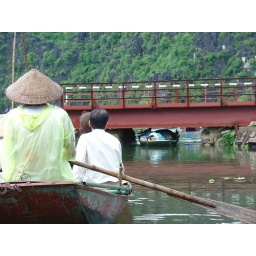
This is how we had to duck under the bridges because of the flooding on the river